Susie the Little Blue Coupe

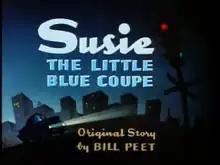
Title Card

Susie the Little Blue Coupe is an animated short film produced by Walt Disney Productions and originally released by RKO Radio Pictures on June 6, 1952. The eight-minute film was directed by Clyde Geronimi and based on an original short-story by Bill Peet. The story was adapted for the screen by Peet and Don DaGradi.